Varaha Lakshmi Narasimha temple, Simhachalam

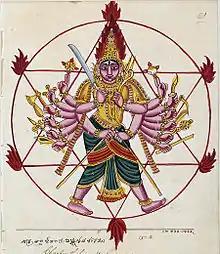
A man with 16 hands and two cross legs standing inside a circle and holding different weapons with his hands.

The moolavirat of Varaha Narasimha is kept in a separate hall named Prahlada mandapa. In its original form, the idol of Varaha Narasimha is two and a half feet tall. The deity stands in a tribhanga posture with a boar's head, a human torso and a lion's tail. On either side of the deity, the idols of Sridevi and Bhudevi holding lotus flowers are seen. The sculpture of Varaha Narasimha has no ornaments and drapery carved on the body. Its limbs and face are disfigured due to vandalism. The moolavar is covered with sandalwood paste imported from Srivilliputhur, Tamil Nadu. After application of the sandalwood paste, the moolavar resembles a four feet tall Shiva Lingam. There is enough space for the devotees to offer pradakshinas (circumambulations) to the deity inside the Prahlada mandapa. There are only four main ornaments used in the temple: a Thirunamam made of diamonds and rubies, a chain of emeralds, a 100-tola gold bracelet, and a golden crown.